La Goleta Gas Field

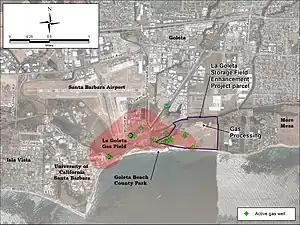
Detail of La Goleta Gas Field and surrounding area, showing location of active wells.

The 1920s was a period of intense oil exploration in California, with increasing interest in natural gas as its use came to replace manufactured gas. During this time, the large Ellwood Oil Field several miles west of the site was discovered and developed, as well as the small Mesa Oil Field near downtown Santa Barbara. Drillers prospecting for oil or gas drilled an exploratory well into the La Goleta field in 1929, but the well hit a high-pressure gas reservoir around 4,500 feet deep and blew out spectacularly, spewing gas at a rate of 60 million cubic feet of gas per day. The operator, General Petroleum Corp. of California, redrilled the well in 1932, bringing it into production. Peak production was in 1934, and the reservoir declined rapidly after that, being exhausted by the late 1930s. Total production through 1937 was 14 billion cubic feet of gas.